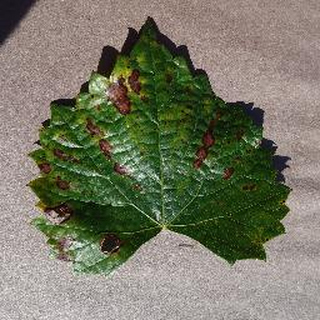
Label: grape_esca_black_measles